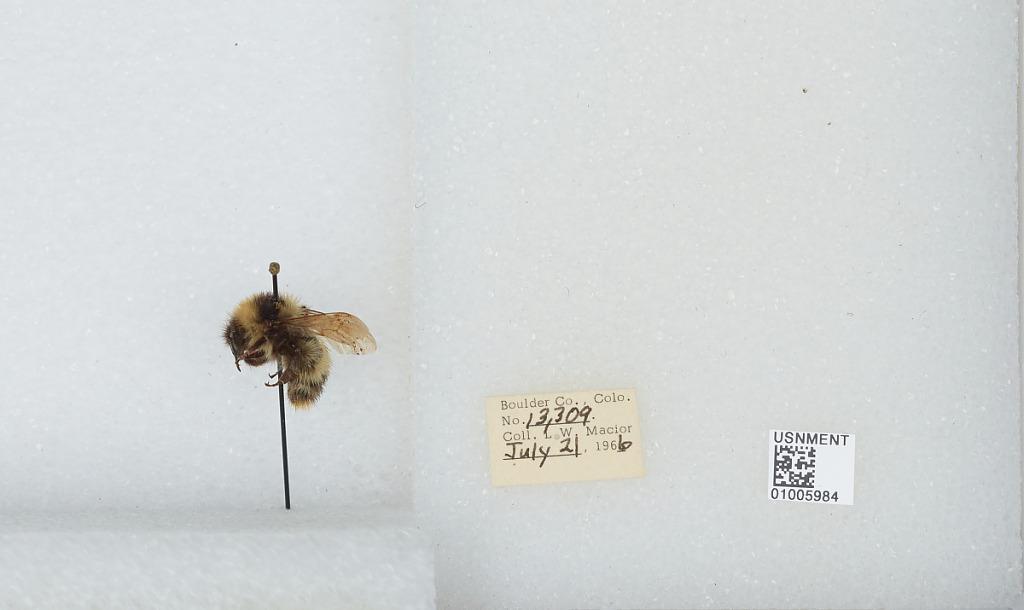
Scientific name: Bombus (Alpinobombus) balteatus Dahlbom
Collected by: L. Macior
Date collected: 1966-7-21
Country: United States
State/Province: Colorado
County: Boulder
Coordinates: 40.0275, -105.252